Pedotser

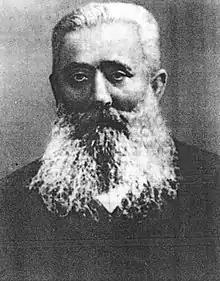
Pedotser (A.M. Kholodenko), klezmer violin virtuoso

Pedotser ( or , 1828–1902), also pronounced Pedutser in some Yiddish dialects, was the popular name of Aron-Moyshe Kholodenko, a nineteenth century Klezmer violin virtuoso, composer and bandleader from Berdychiv, Russian Empire. He was one of a number of virtuosic klezmers of the nineteenth century, alongside Yosef Drucker "Stempenyu", Yehiel Goyzman "Alter Chudnover" and Josef Gusikov.